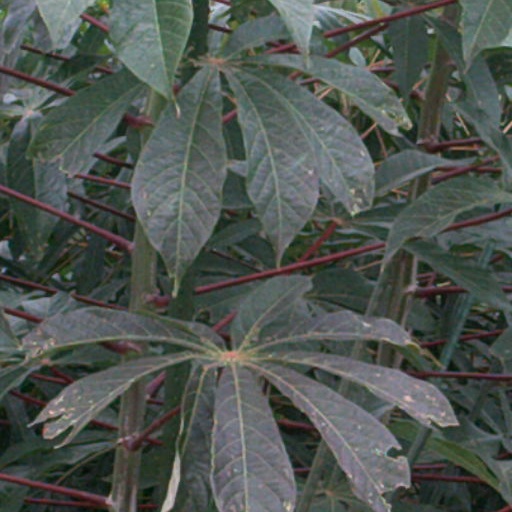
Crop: cassava